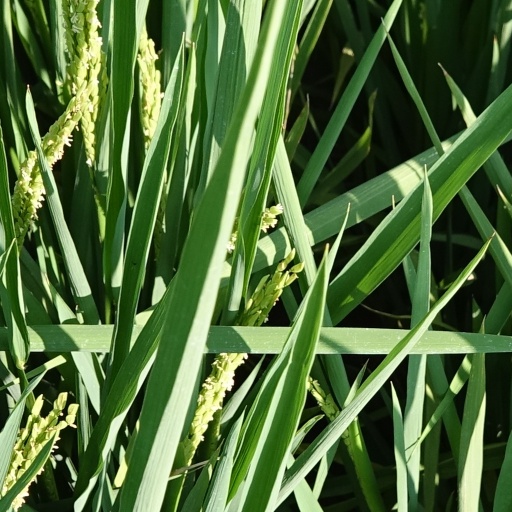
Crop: rice